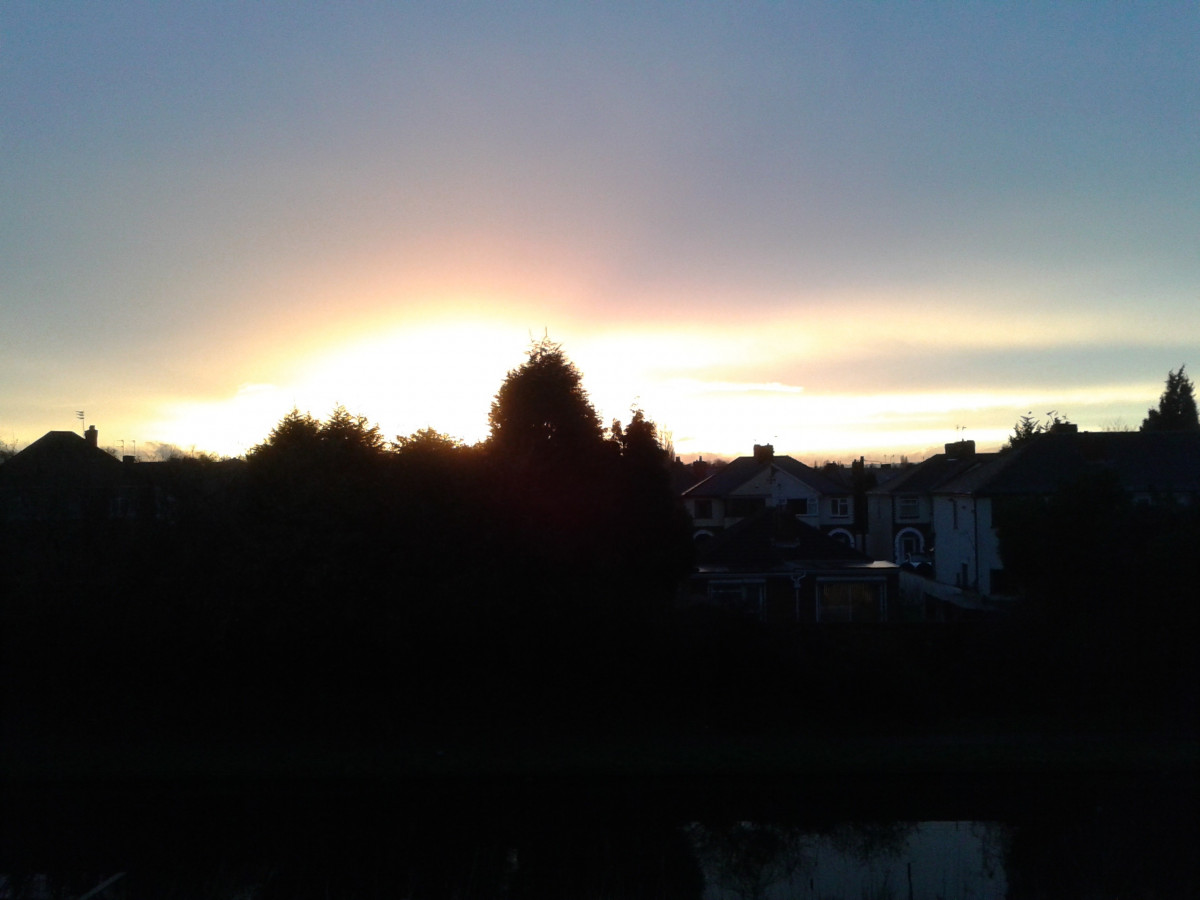
Tags: sky, sun, sunrise, sunset, sunlight, morning, dawn, dusk, evening, reflection, afterglow